George Platt Lynes

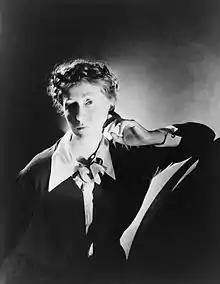
Photograph of Marianne Moore taken by Lynes in 1935.

He was soon receiving commissions from "Harper's Bazaar", "Town & Country", and "Vogue" including a cover with perhaps the first supermodel, Lisa Fonssagrives. In 1935, he was asked to document the principal dancers and productions of Kirstein's and George Balanchine's newly founded American Ballet company (now the New York City Ballet).